The Bad Man of Brimstone

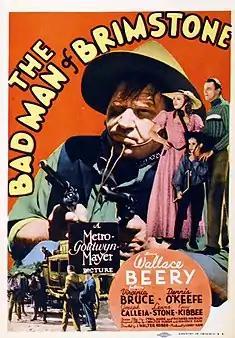
Theatrical release poster

The Bad Man of Brimstone is a 1937 American Western film directed by J. Walter Ruben and starring Wallace Beery, Virginia Bruce and Dennis O'Keefe. The screenplay was written by Cyril Hume and Richard Maibaum, from a story by Ruben and Maurice Rapf.